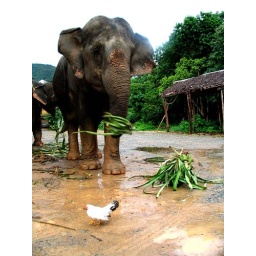
i don't know why they had chickens here in ban chang elephant trekking centre.